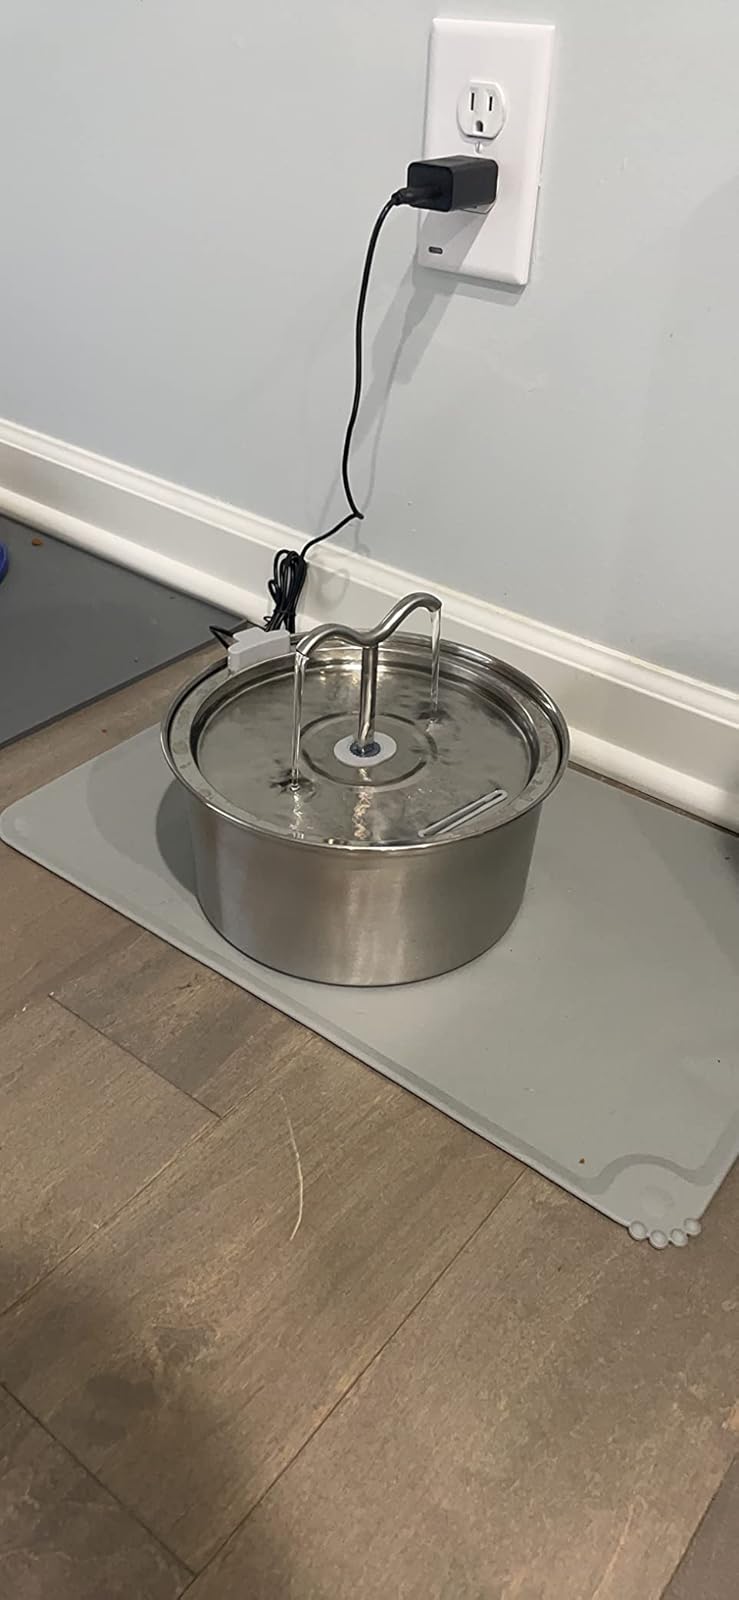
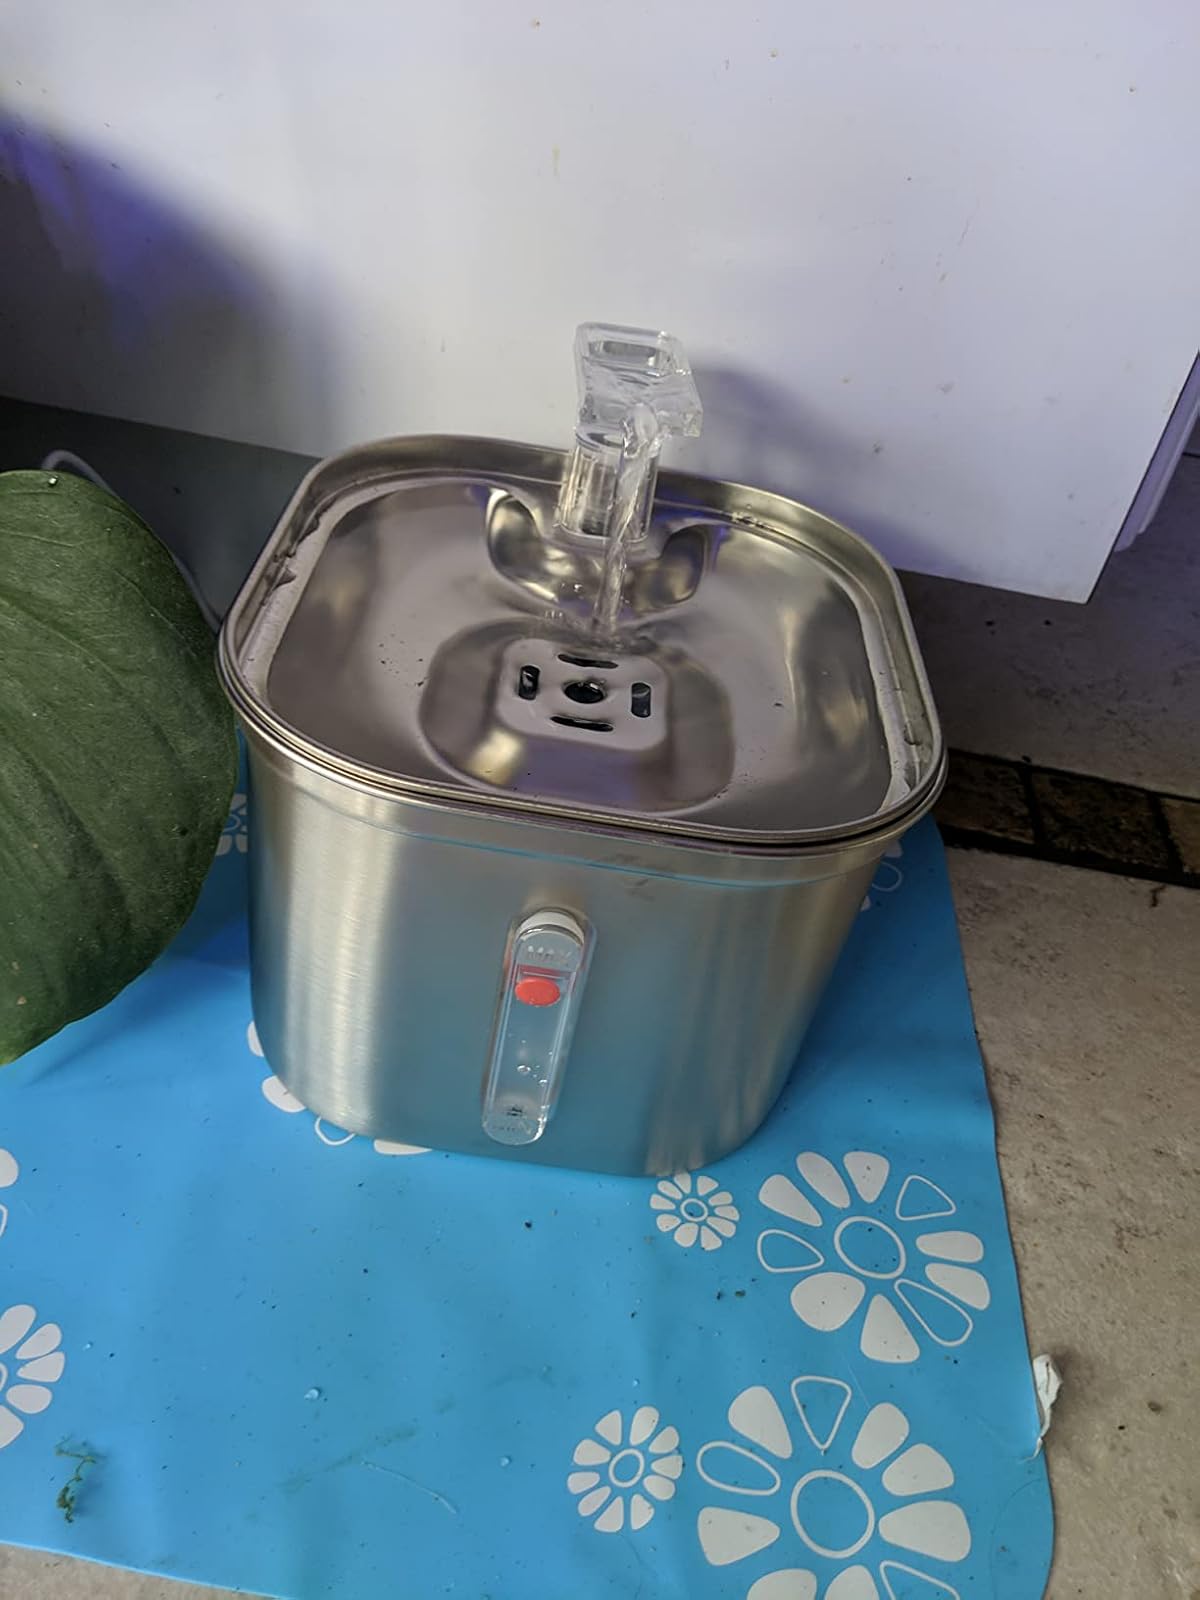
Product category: items_bowl
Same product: no